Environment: real
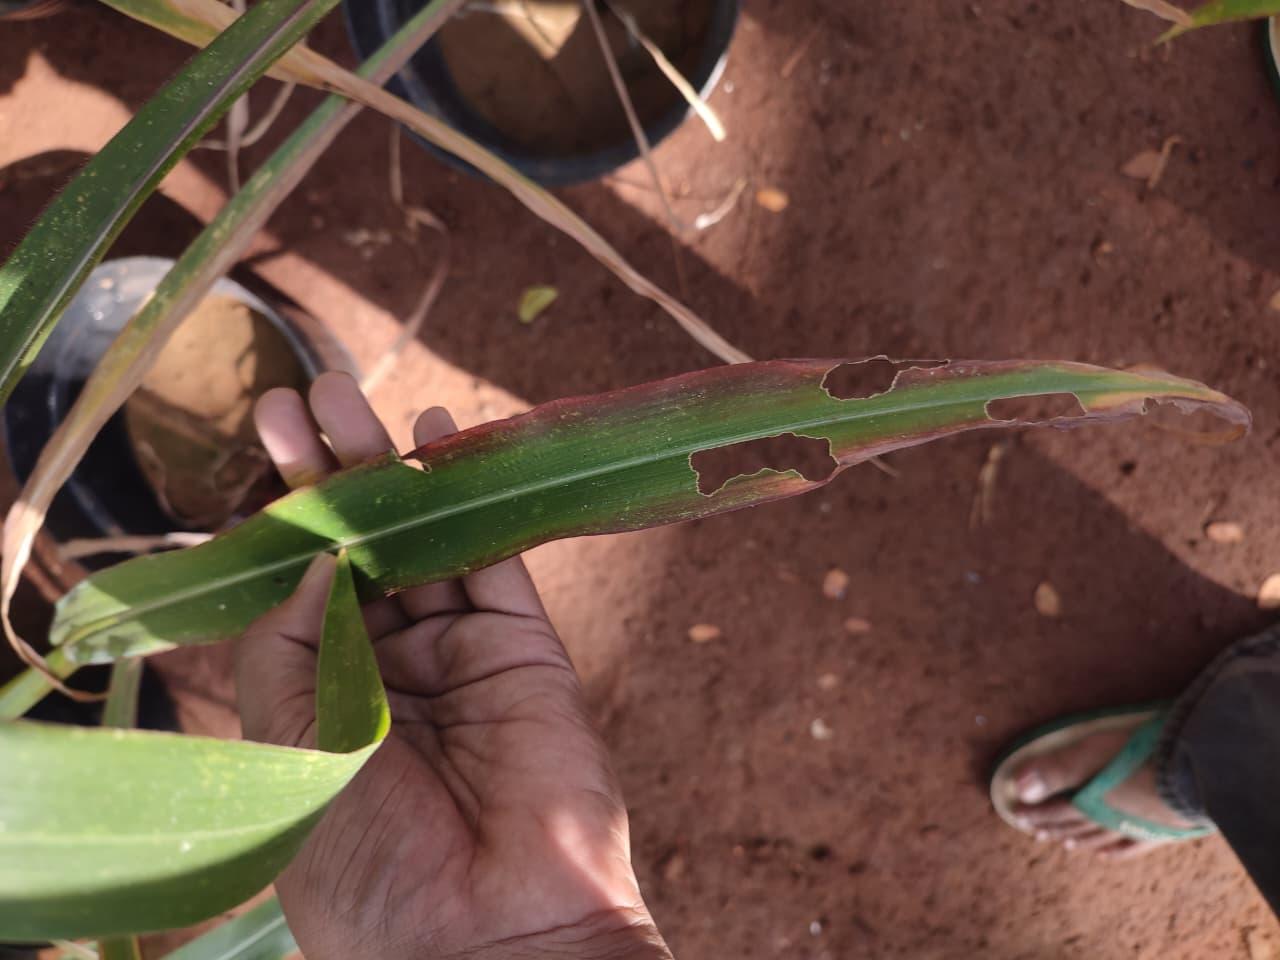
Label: phosphorus_deficiency